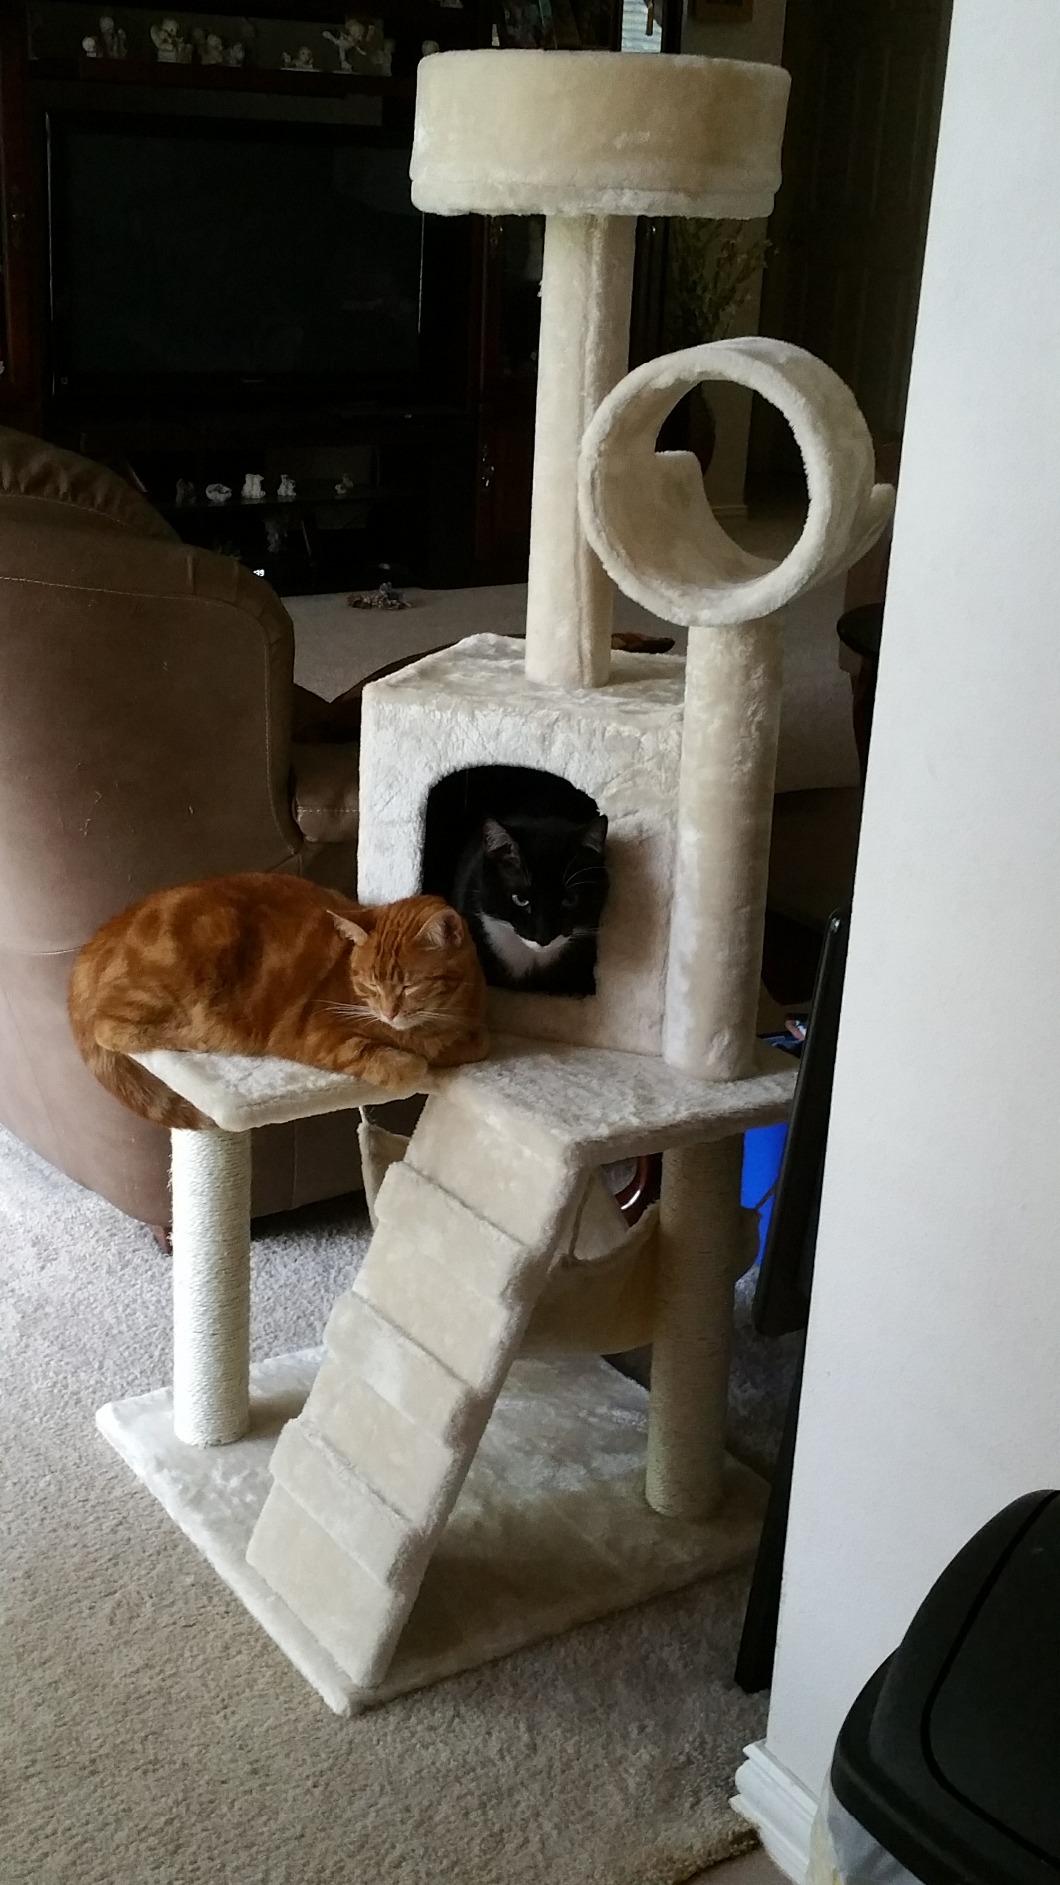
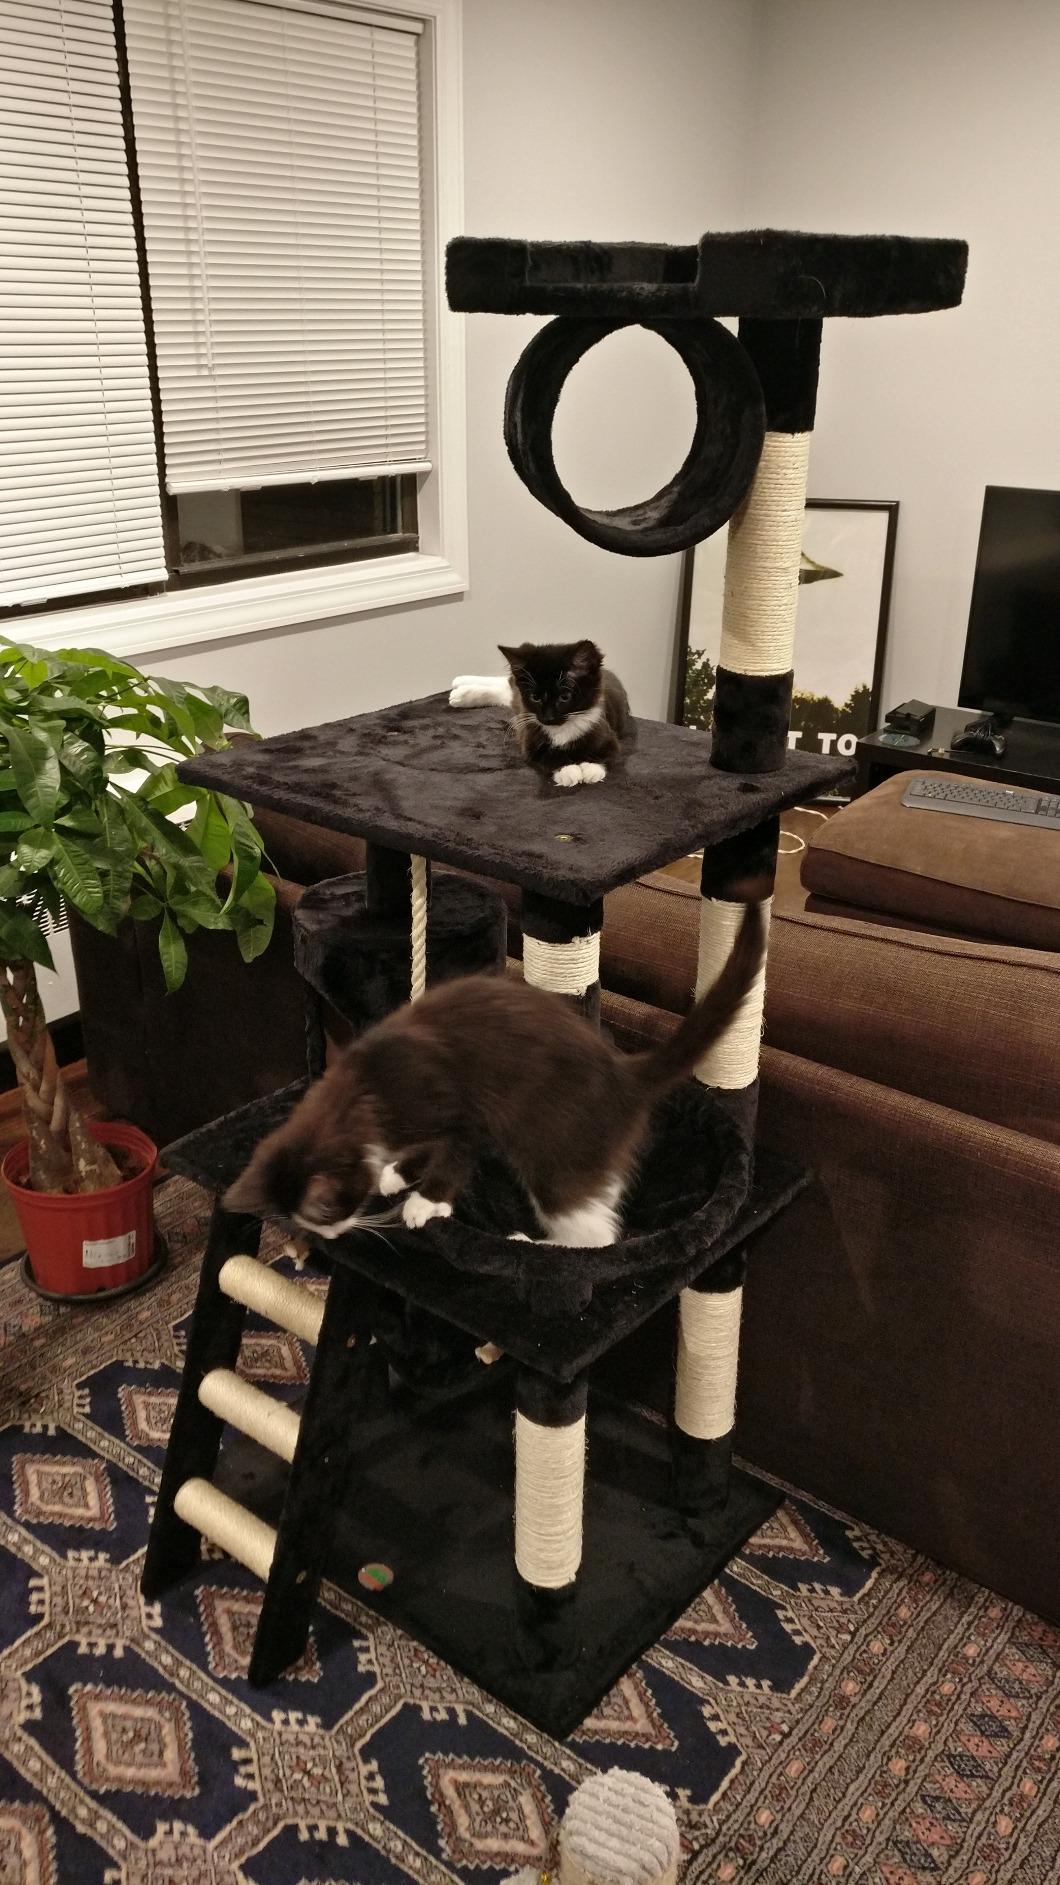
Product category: items_cat tree
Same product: no